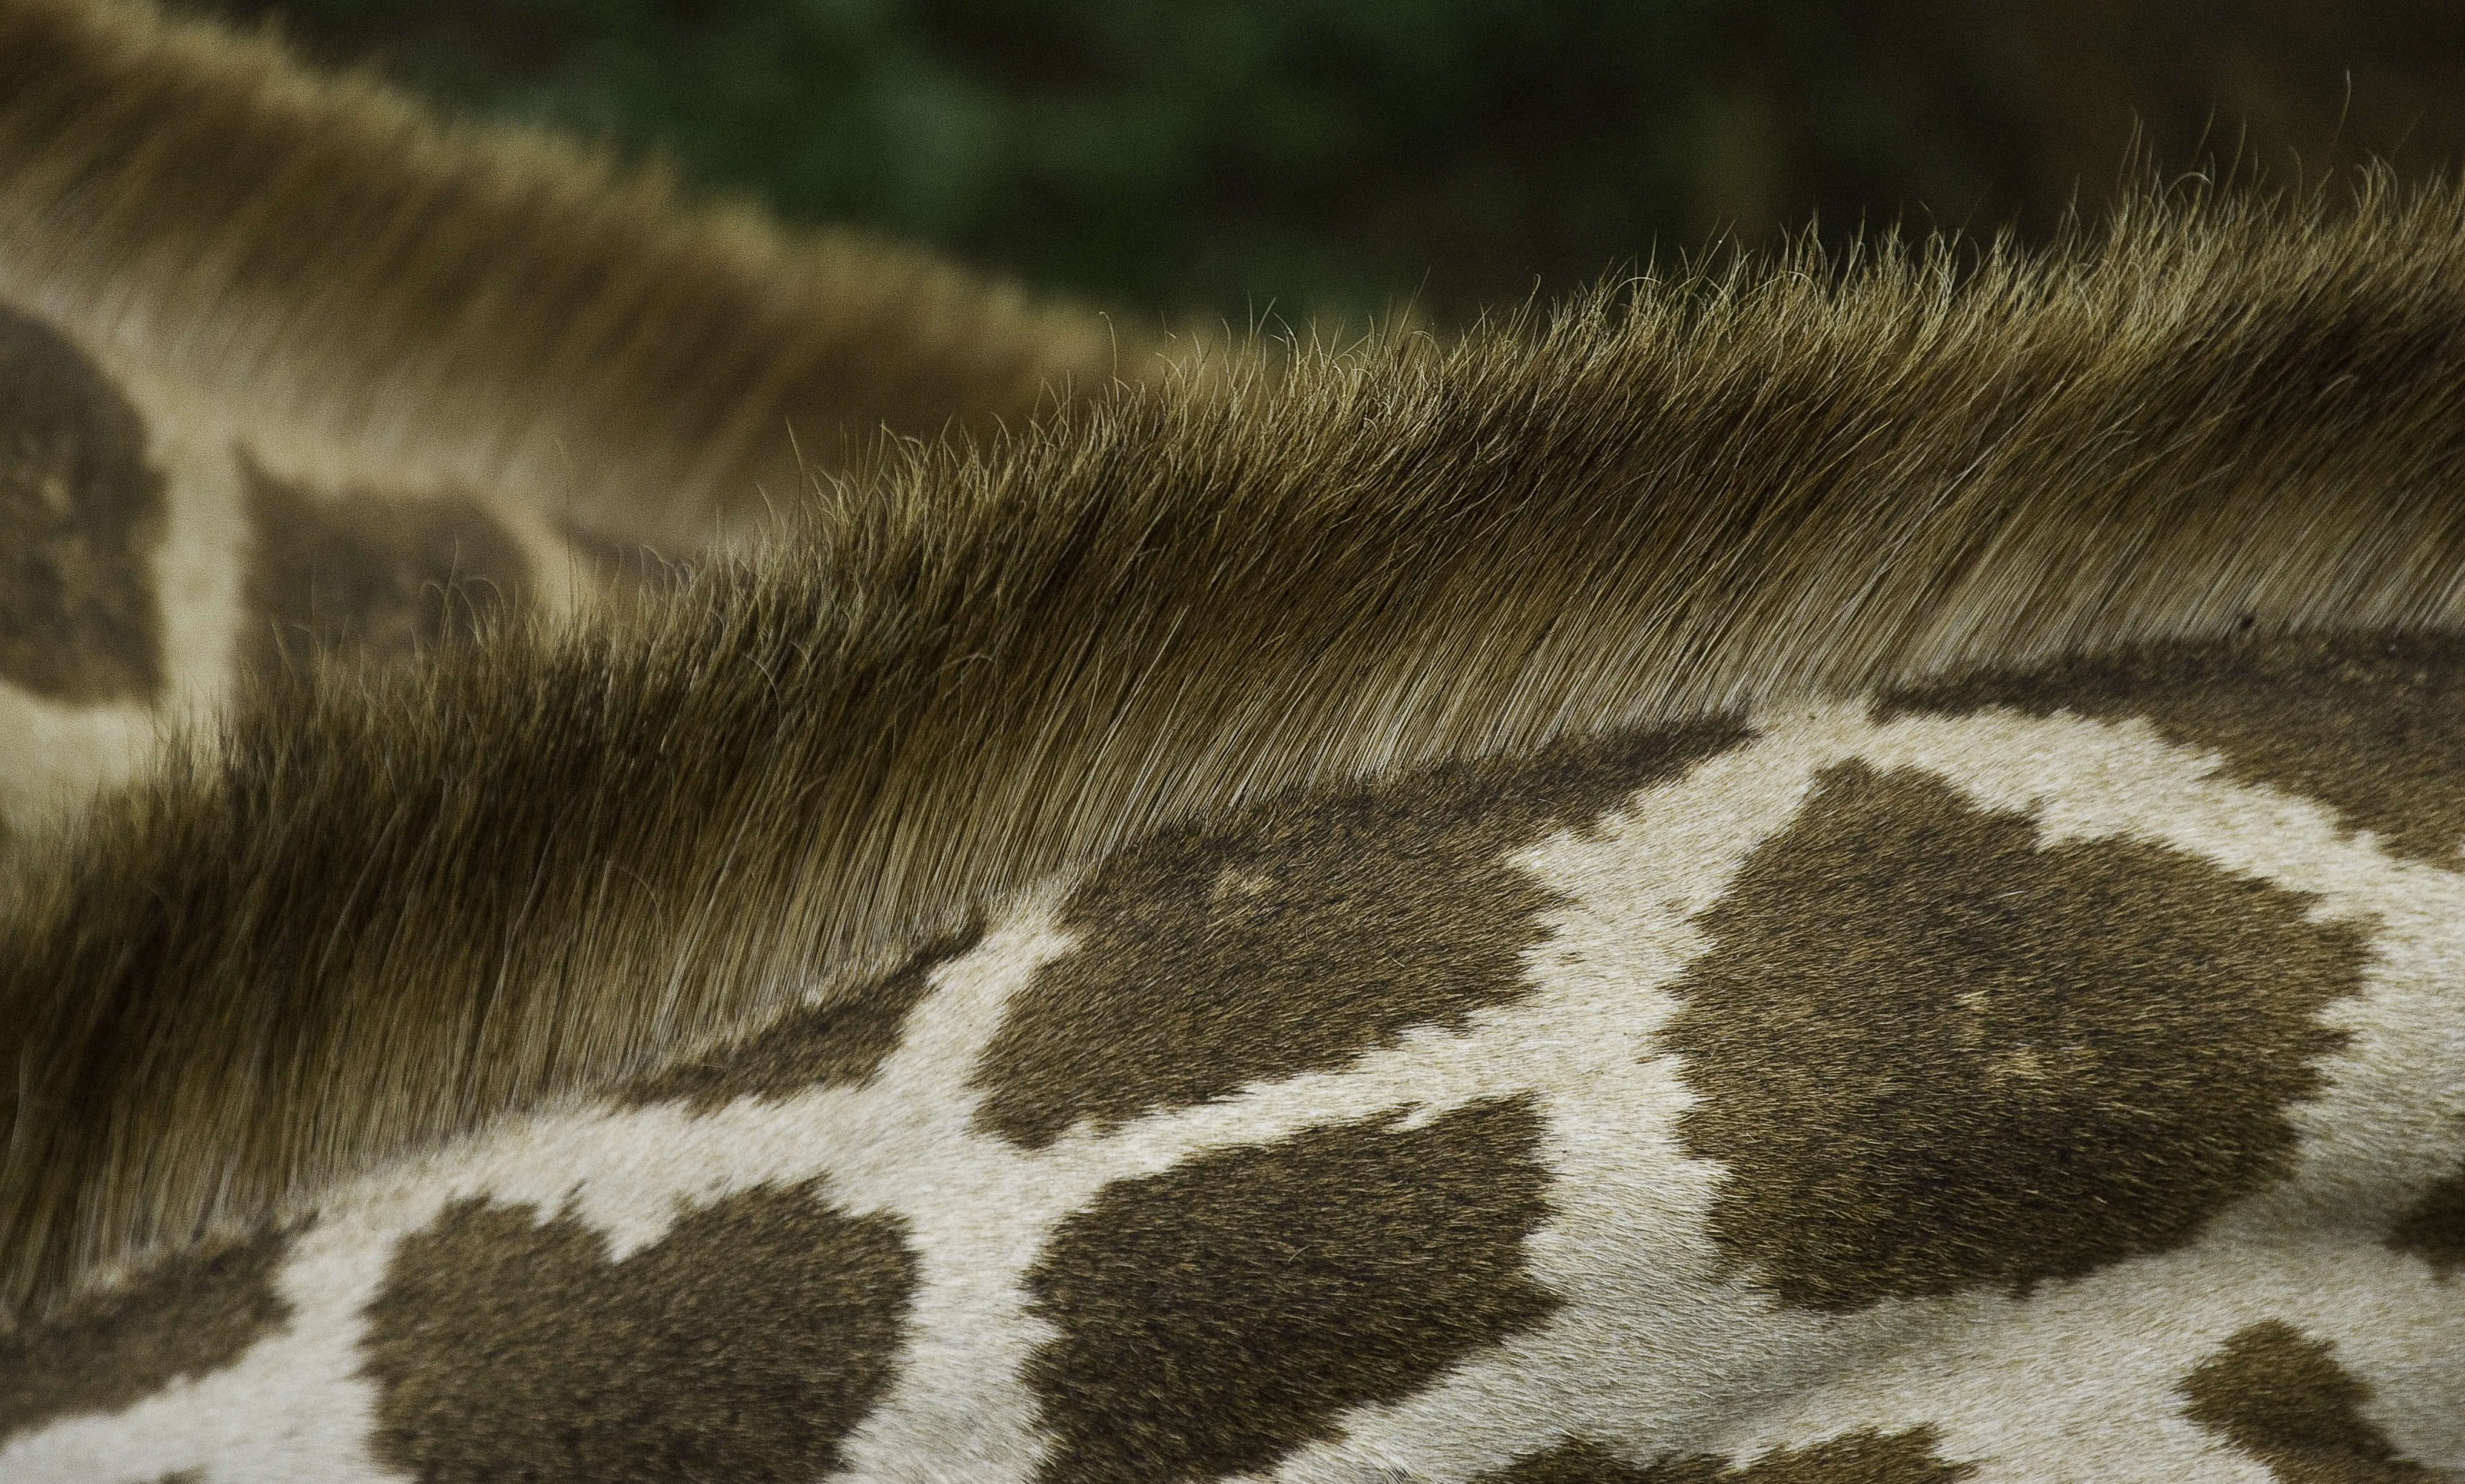
nature, grass, sand, animal, wildlife, fur, mammal, fauna, close up, giraffe, neck, eye, macro photography, giraffidae, grass family